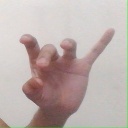
अक्षर: ओ